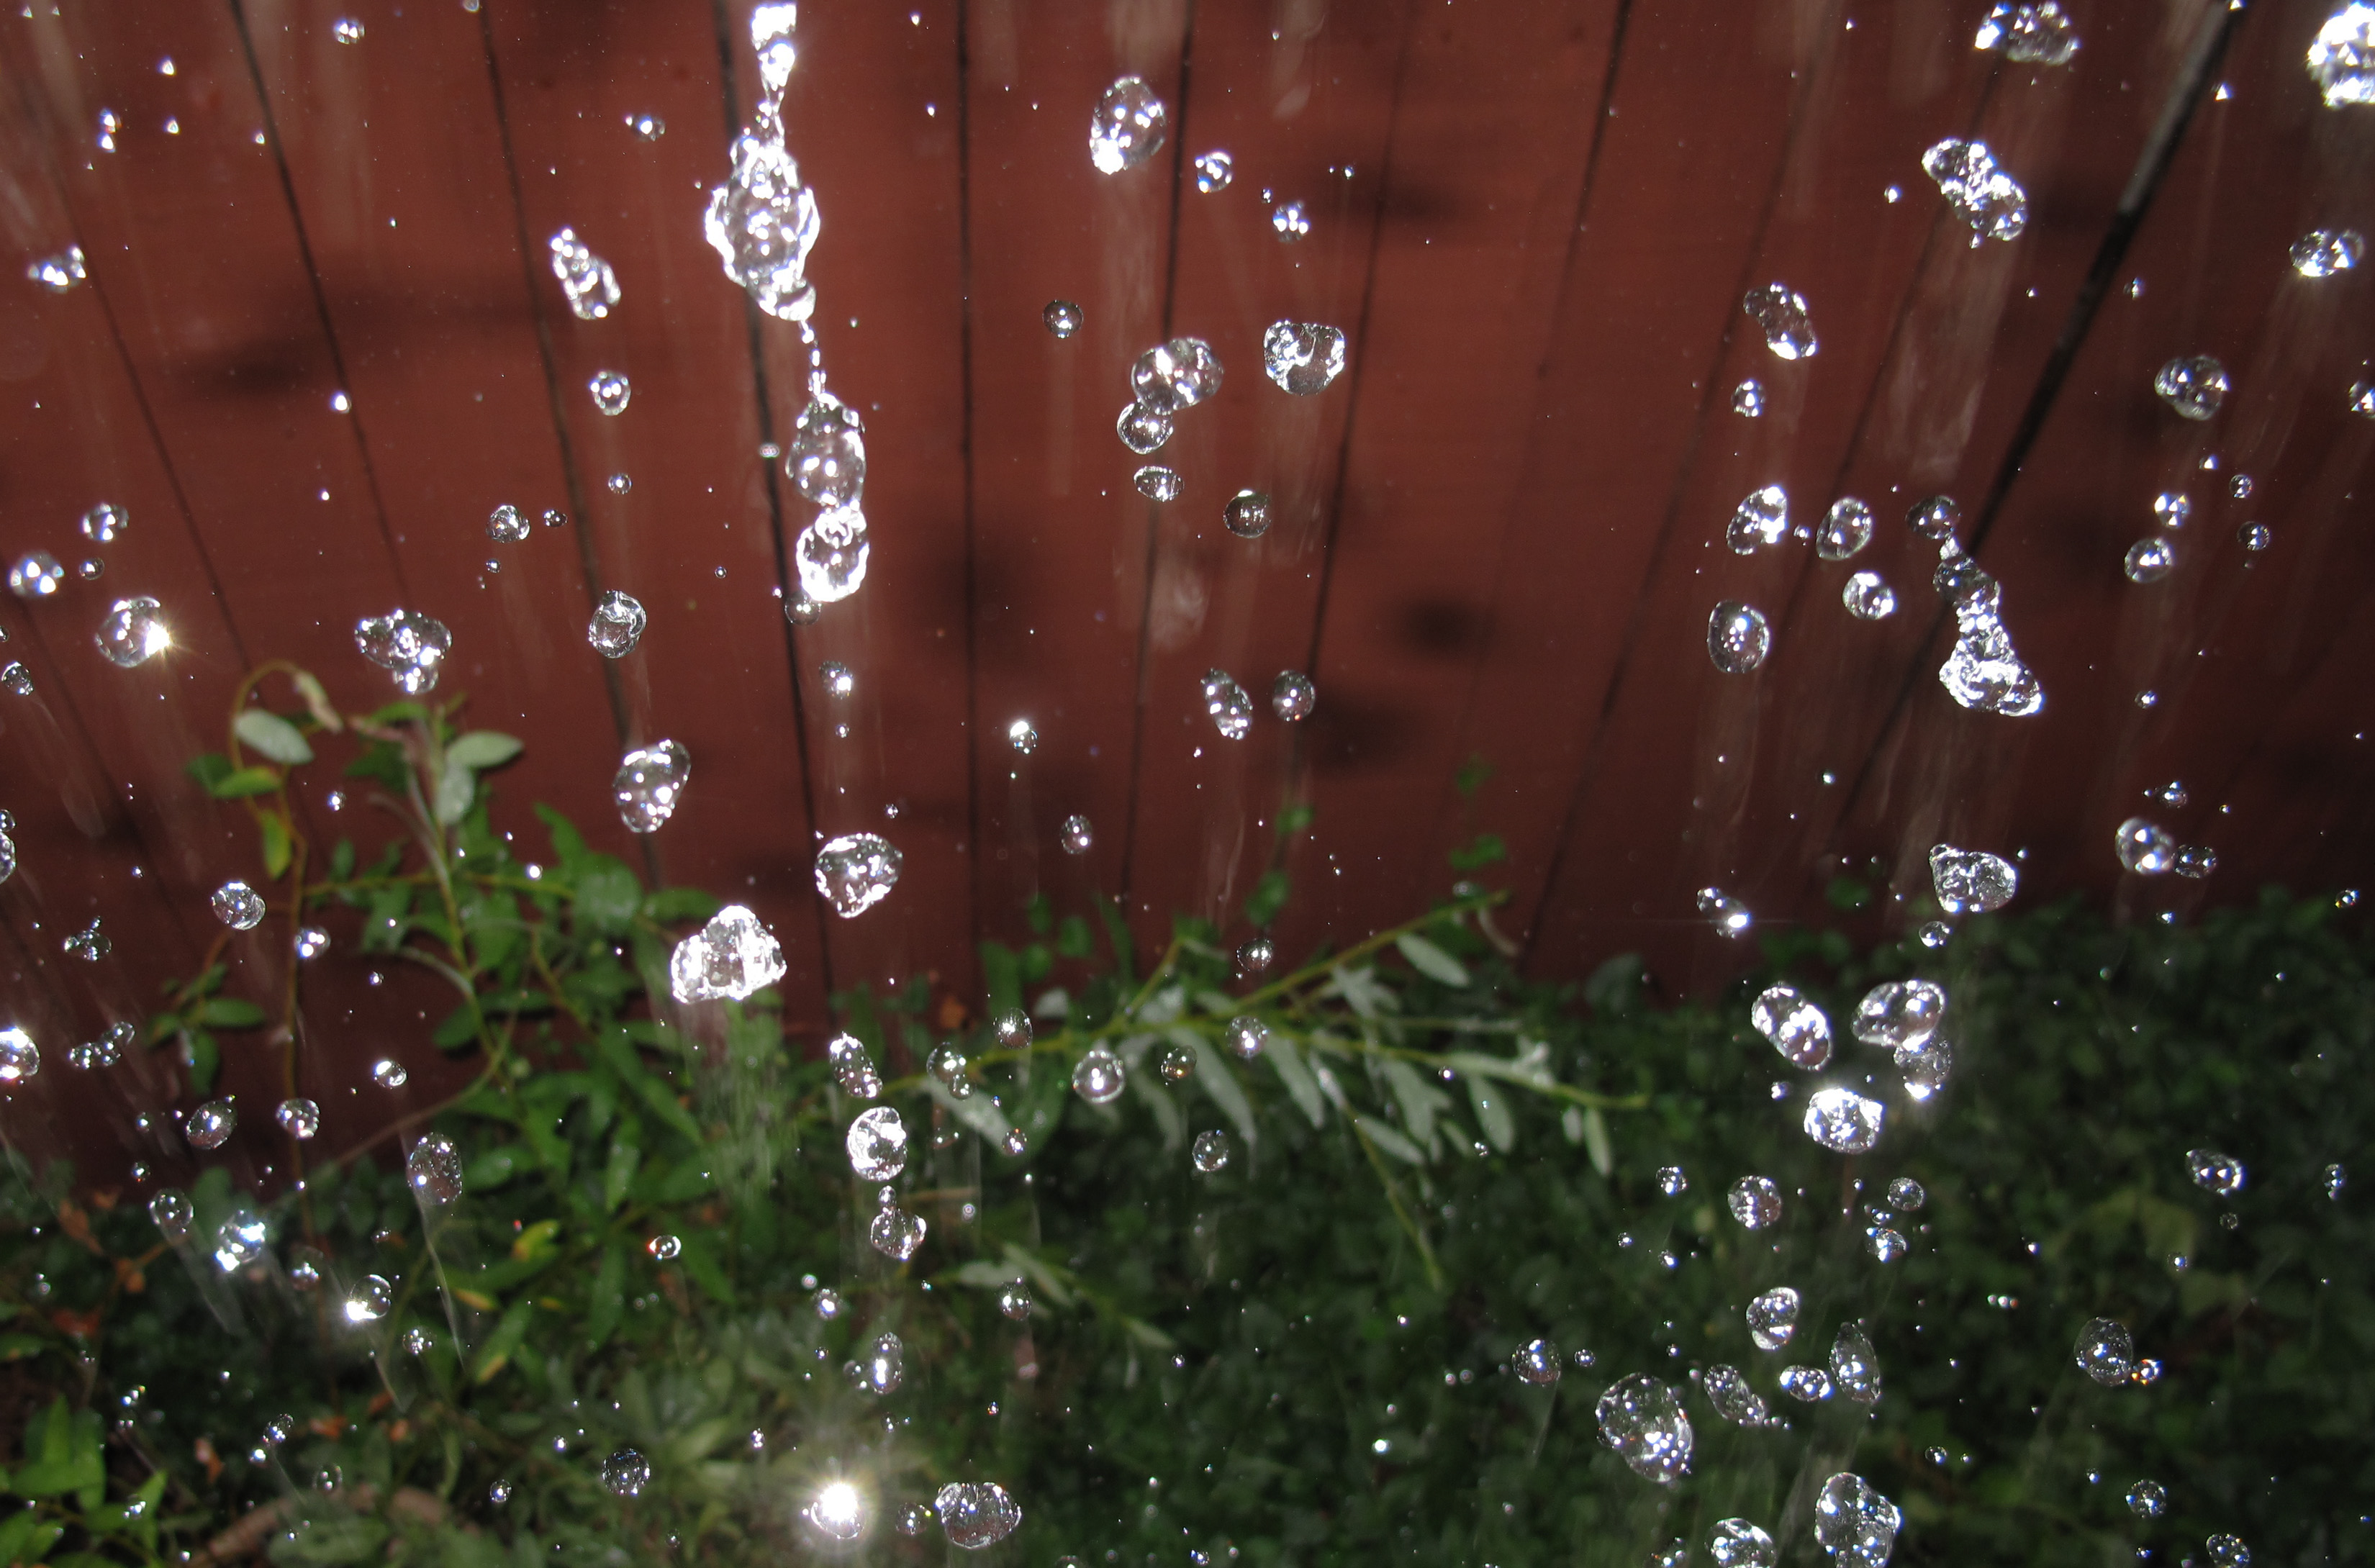
tree, water, grass, branch, drop, dew, light, plant, sunlight, leaf, flower, green, california, moisture, sacramento, macro photography